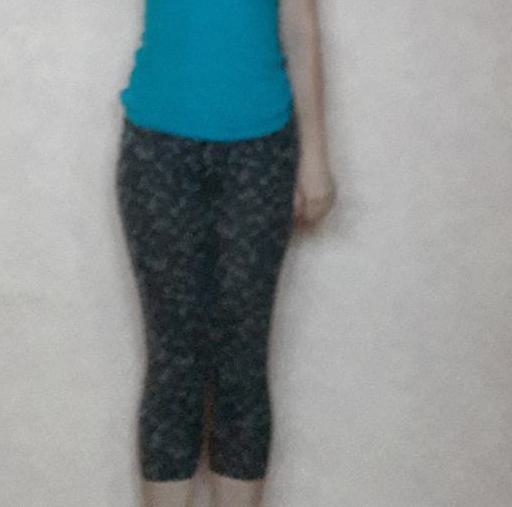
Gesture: no_gesture